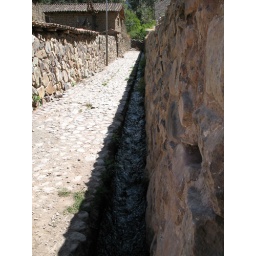
A street in Ollantaytambo with a channel for water running alongside it.